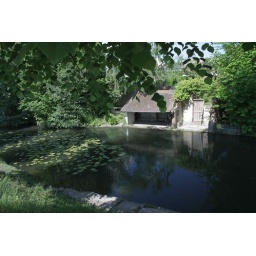
Times have changed. Imagine your grandmother doing the washing in the cold water of the river in any season of the year.